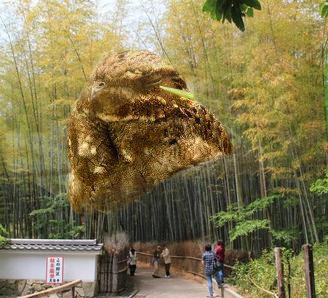
Bird species: Chuck_will_Widow
Bird type: landbird
Background: land